Military of Afsharid Iran

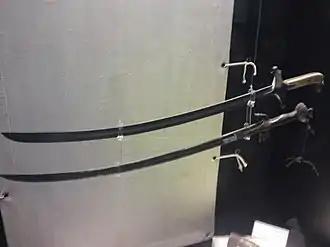

The cavalry held the most esteemed position in the Iranian armies from the very beginnings of Iranian Empires well over 2,500 years ago. Nader introduced far reaching reforms in this arm of the military including the State's financial responsibility for the cavalrymen's mounts. Prior to Nader, horsemen would be unwilling to cause much risk for their steeds as they were usually a prized property of their master's. The cavalry corps were fundamentally divided into two groups by their origin (whether they were recruited by the central government or pressed into service from subject lands and from tributary clans).